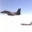
Label: airplane